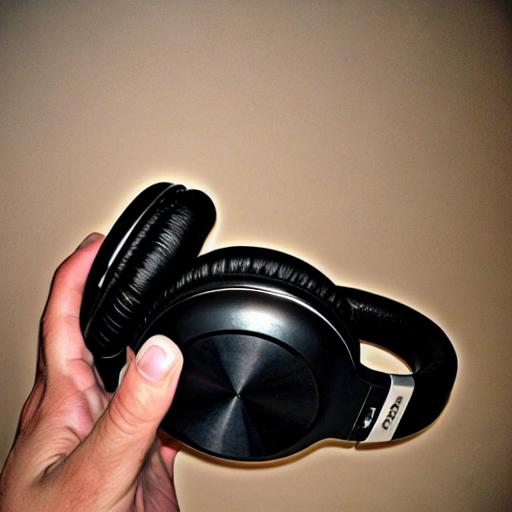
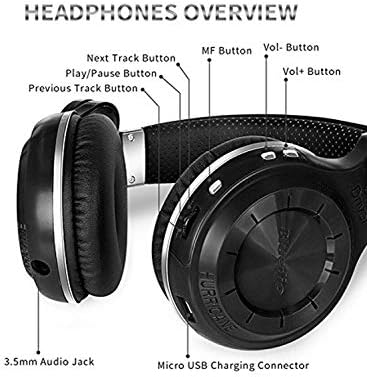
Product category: headphones
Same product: no